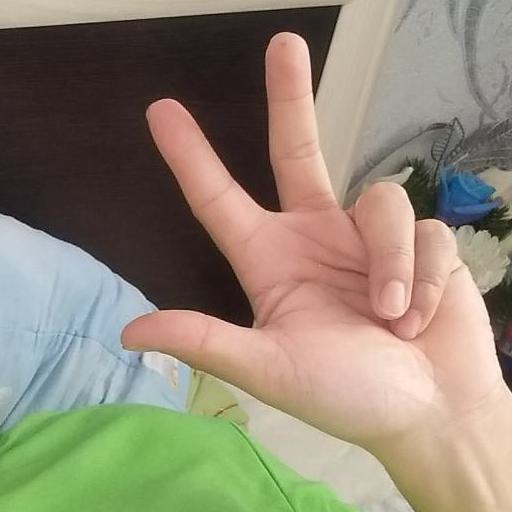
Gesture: three2